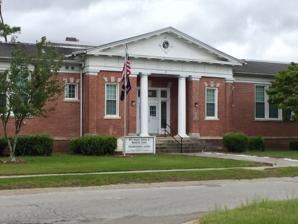
Building: Delgrado School
Country: United States of America
Year built: 1914
Historic school building in North Carolina, United States United States historic place Delgrado School U.S. National Register of Historic Places Show map of North Carolina Show map of the United States Location 1930 Colwell Ave. Wilmington, North Carolina Coordinates 34°13′45″N 77°55′21″W / 34.22917°N 77.92250°W / 34.22917; -77.92250 Area 1.3 acres (0.53 ha) Built 1914 ( 1914 ) Architect Gause, James F., Jr.; et.al. Architectural style Classical Revival NRHP reference No. 01001135 Added to NRHP October 20, 2001 Delgrado School , also known as Washington Catlett School, is a historic school building located at Wilmington , New Hanover County, North Carolina . It was built 1914, and is a one-story, Classical Revival style red brick building with a low-pitched gable and hip roof.  Additions were made to the original building in 1924 (auditorium and central classrooms), 1938 (east and west wings) and 1953 (kitchen).  It was built as part of the Delgado Mill Village.  The 1938 addition was built as a Public Works Administration project. It was listed on the National Register of Historic Places in 2001. References